Special Warfare Combat Crewmen

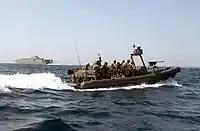
Special Boat Team patrolling in Operation Iraqi Freedom

The United States Navy contributed extensive special operations assets to War on Drugs and Panama's invasion, codenamed Operation Just Cause. This included SEAL Teams 2 and 4, Naval Special Warfare Unit 8, and Special Boat Unit 26, all falling under Naval Special Warfare Group 2; and the separate Naval Special Warfare Development Group (DEVGRU).